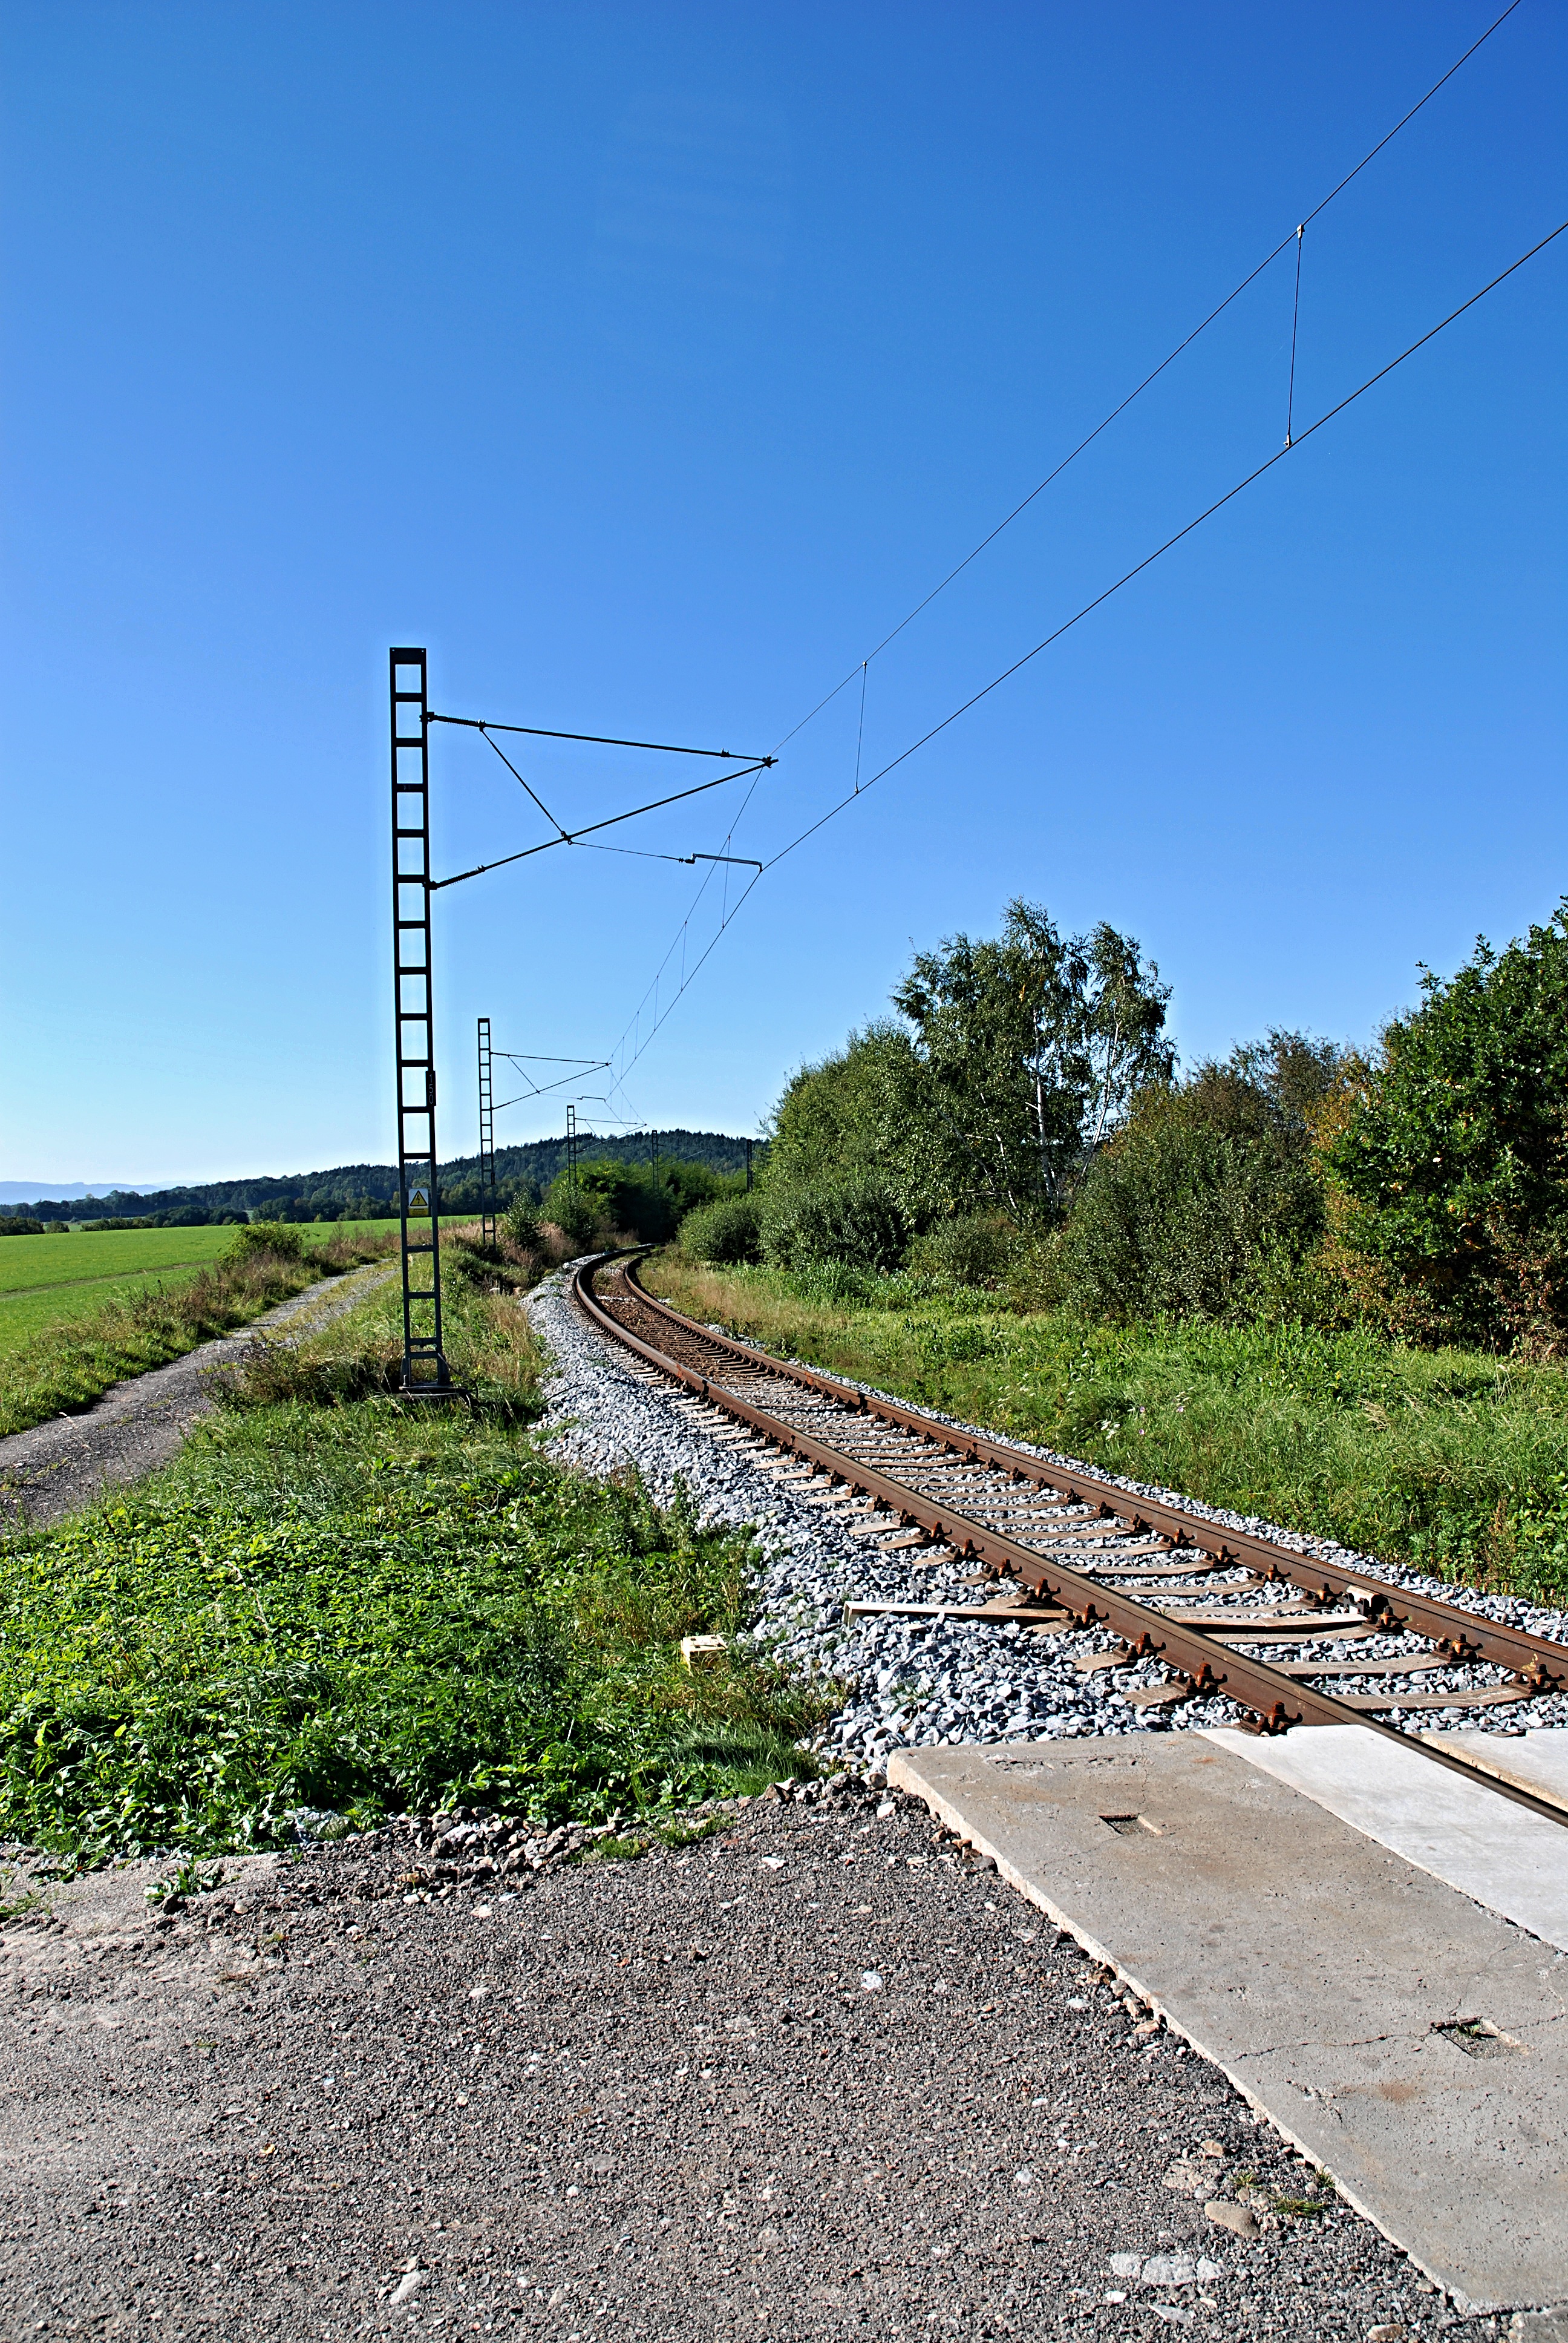
track, railway, walkway, summer, transport, soil, waterway, gravel, ties, rail transport, rural area, railroad tracks, residential area, outdoor structure, train crossing